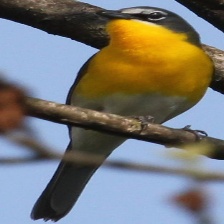
Species: YELLOW BREASTED CHAT
Scientific name: ICTERIA VIRENS